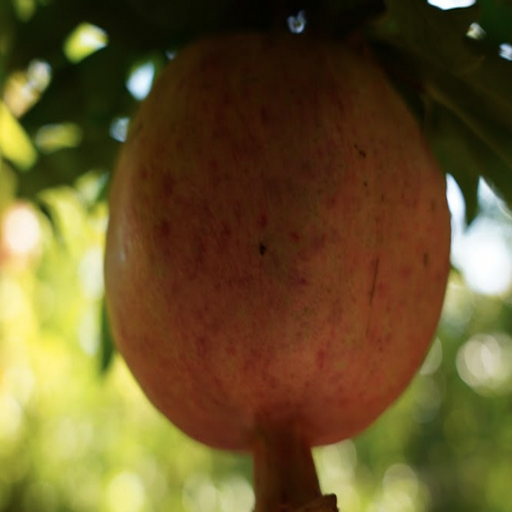
Label: Healthy